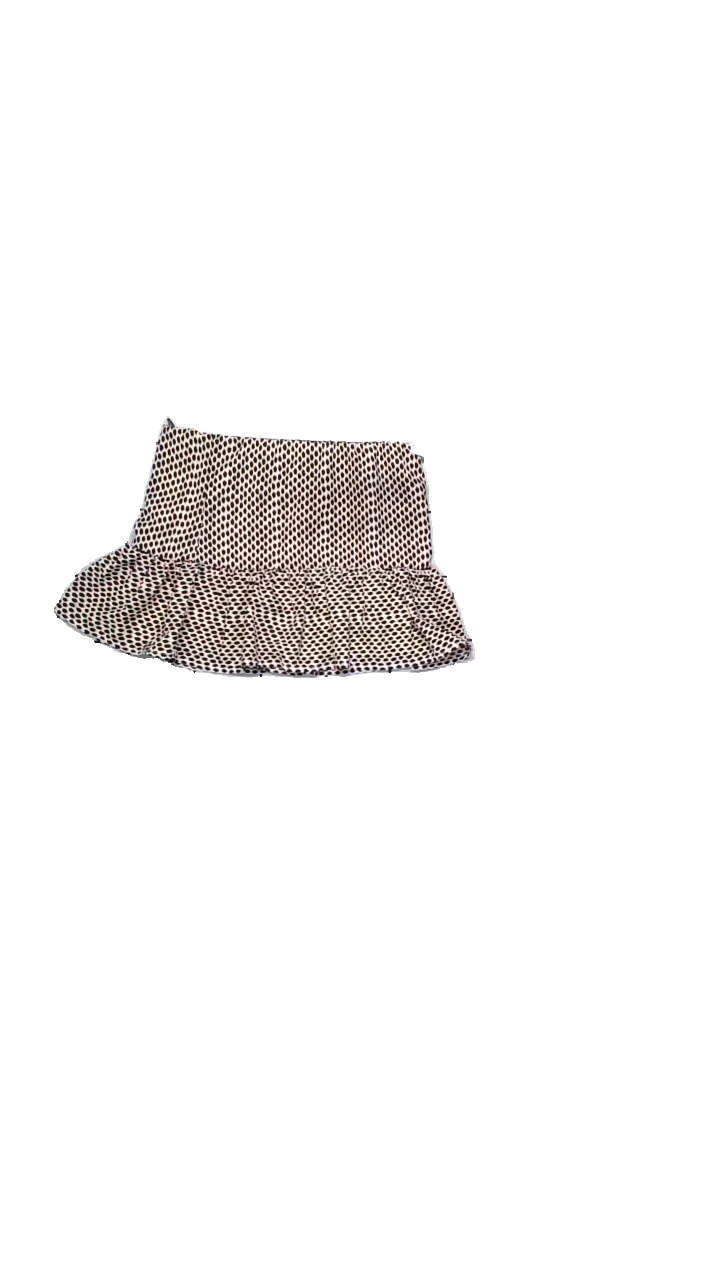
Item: Skirt (Ladies)
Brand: Gina Tricot
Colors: White, Black, Pink
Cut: Regular, Loose
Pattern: Geometric print
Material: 100% polyester
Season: Summer
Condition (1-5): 4
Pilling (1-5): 5
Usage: Reuse
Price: <50